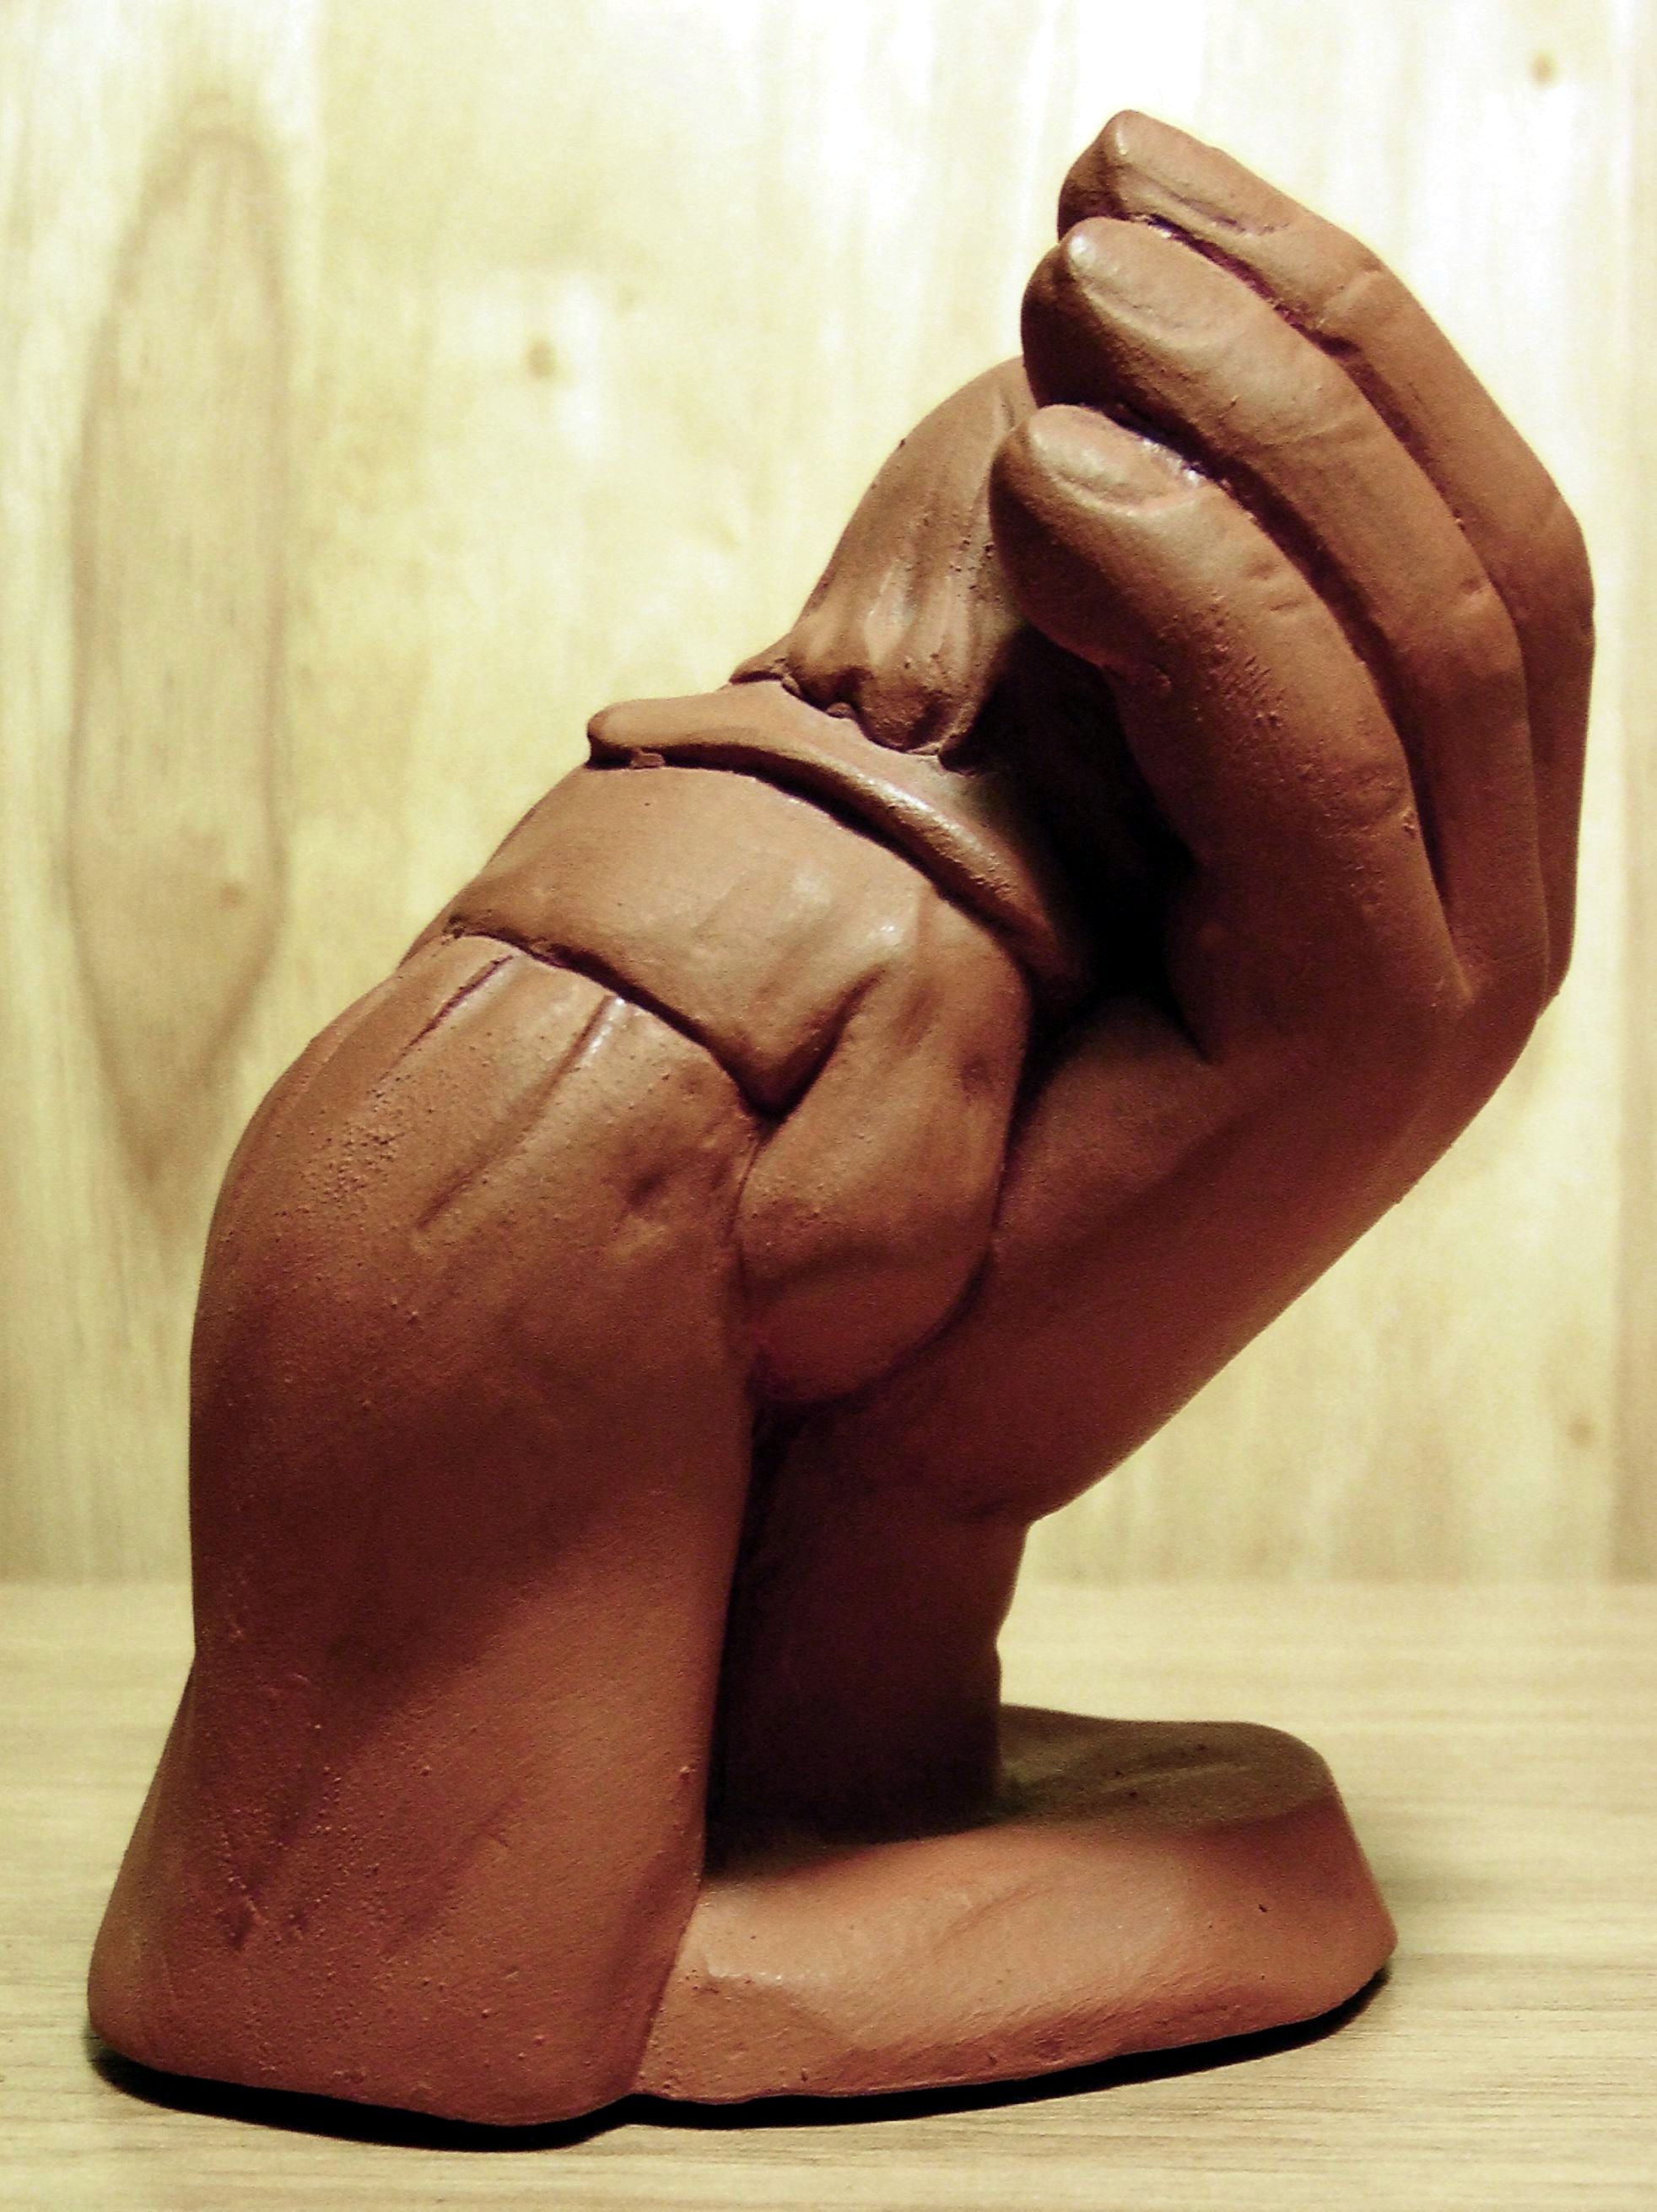
hand, man, wood, photography, monument, male, leg, statue, decoration, finger, sitting, arm, muscle, human body, sculpture, art, head, image, organ, carving, weel, shaped, clay figure, sense, human positions, art model